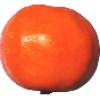
Label: clementine